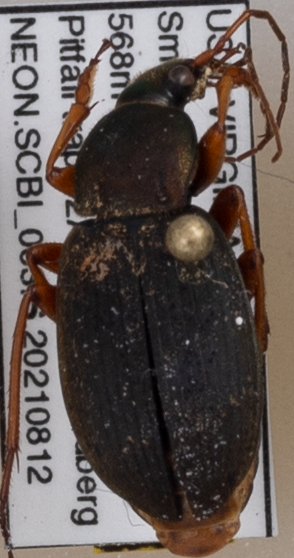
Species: Chlaenius aestivus
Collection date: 2021-08-12
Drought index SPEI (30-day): -0.436
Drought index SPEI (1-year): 0.142
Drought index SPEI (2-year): -0.226